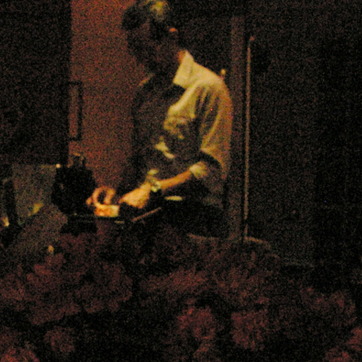
Material: skin